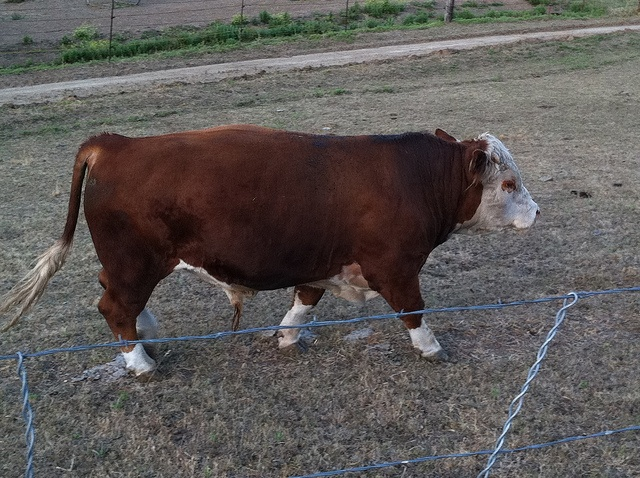
a cow that is in a dead field
A bull stands in short grass inside a fence.
a big cow walska cross a prarie in the cold
The cow is walking beside of the fence.
Bovine walking by a fence in a field.